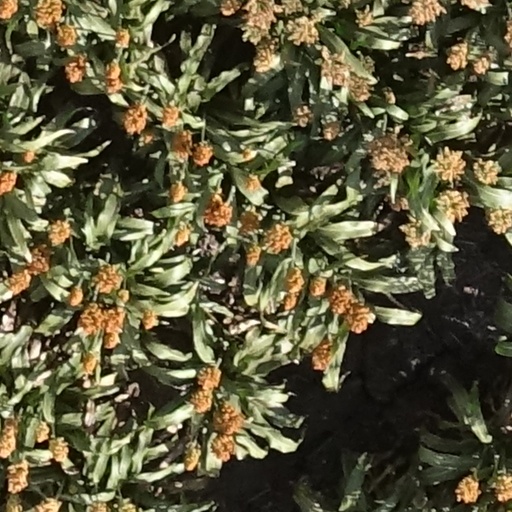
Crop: sorghum